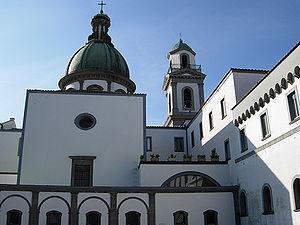
Le sanctuaire de la Madonna dell'Arco est une église de pèlerinage située dans la commune de Sant'Anastasia, à l'Est de Naples, dans le diocèse de Nole. Le lundi de Pâques y a lieu le traditionnel pèlerinage des fujenti qui viennent de toute la Campanie. Ils s'accompagnent pendant leur pèlerinage d'une mélodie vocale très suggestive remontant au XVᵉ siècle.